Ibrahim II of Ifriqiya

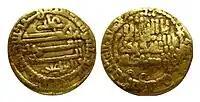
Aghlabid gold dinar during the reign of Ibrahim II.

Although Ibrahim II inherited a kingdom depopulated by the plague of 874, his reign was economically prosperous. He revived the religious police and is said to have rid the roads of banditry and secured the safety of commerce. A coinage reform he undertook in 888–889 provoked riots in Kairouan, which had to be suppressed, but it also resulted in an influx of precious metal from the eastern caliphate. He sought to develop agriculture by building up the irrigation system.